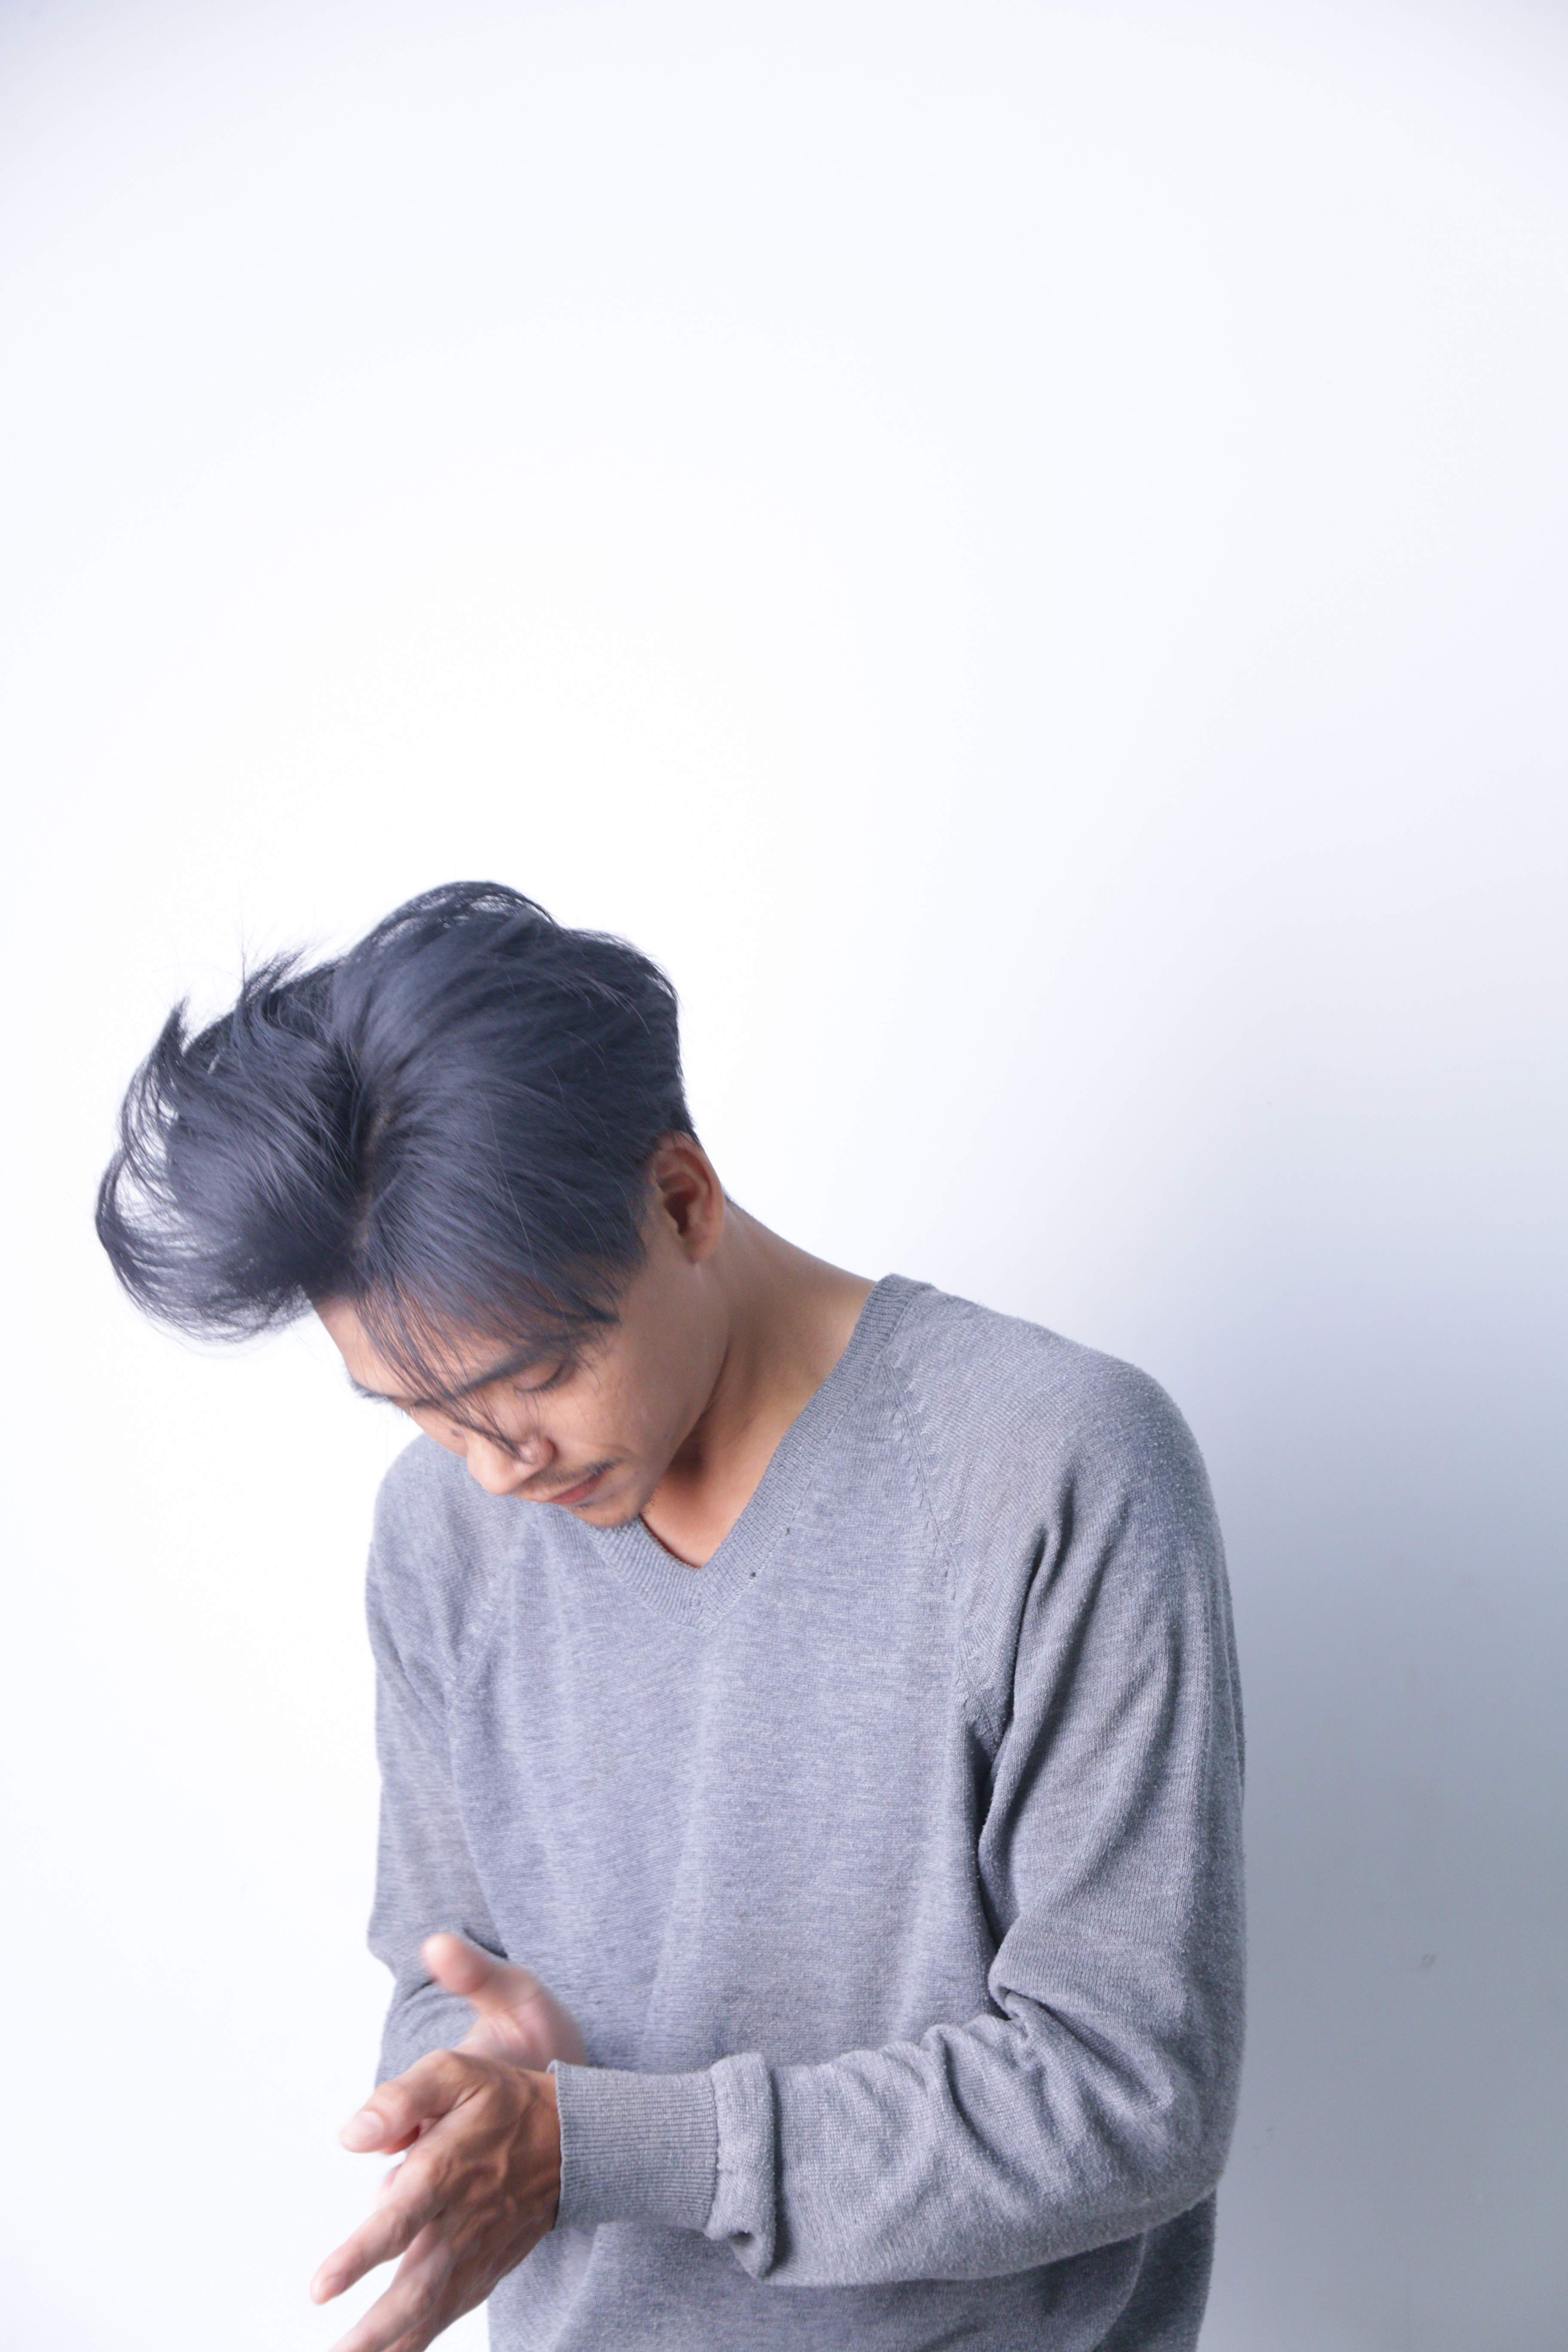
model, man, white, shoulder, blue, skin, arm, neck, hairstyle, sitting, forehead, joint, elbow, photography, outerwear, black hair, t shirt, photo shoot, ear, denim, top, sleeve